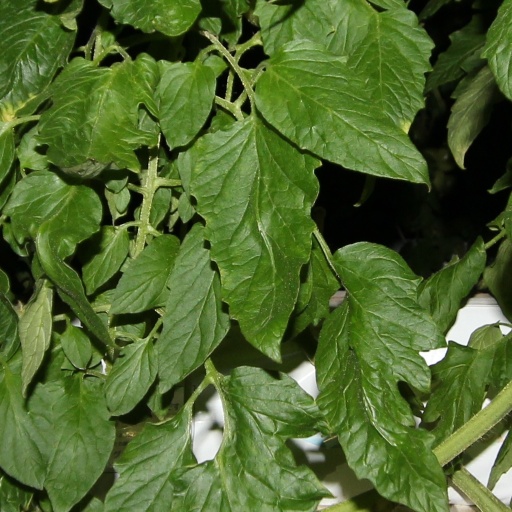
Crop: tomato